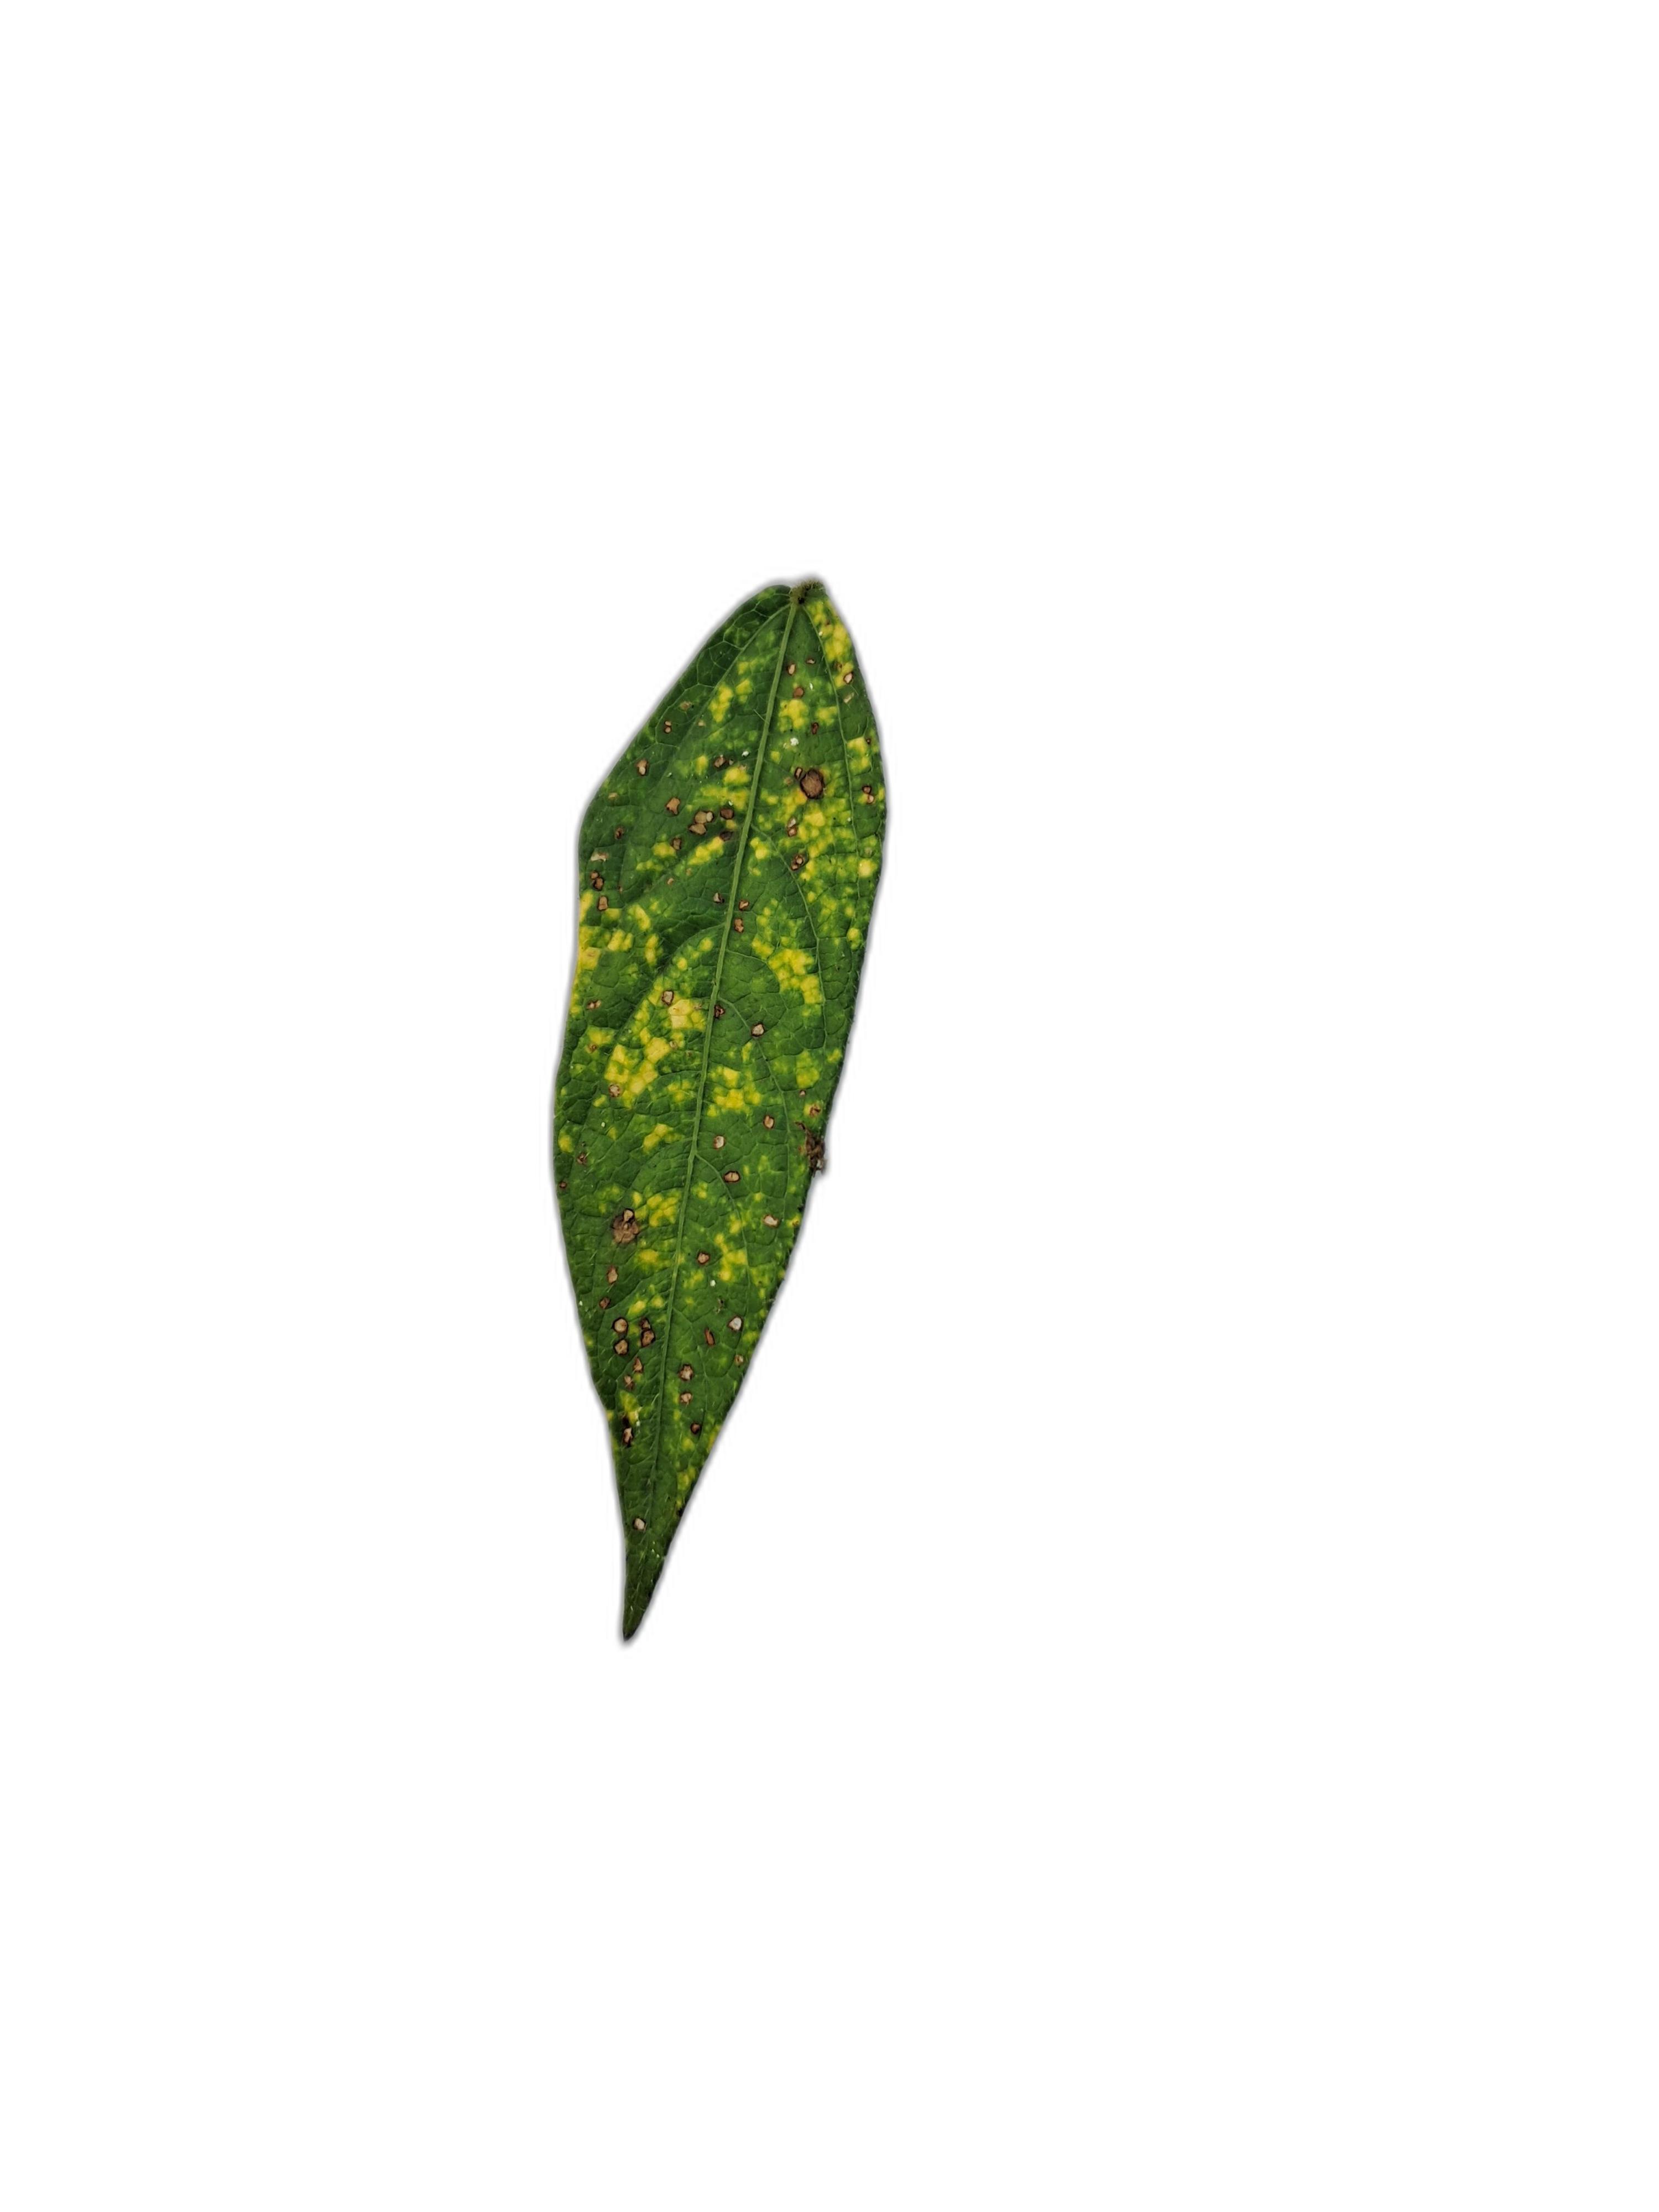
Label: Yellow Mosaic